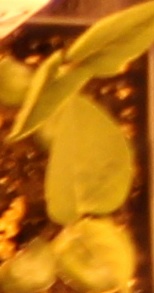
Label: Soybean